Cairo Metro Line 3

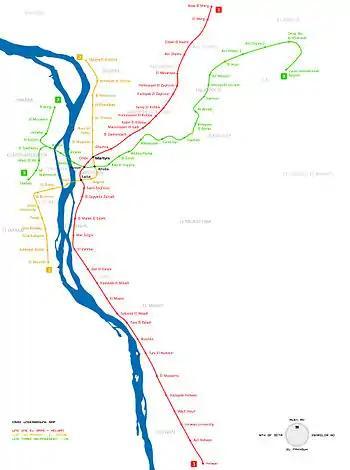
The third line is still under construction. As of August 2024, it operates from Rod Al Farag Corridor to Adly Mansour.

Line 3 connects with Line 1 at Nasser station and with Line 2 at Cairo University and Attaba stations.